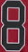
Number: 8